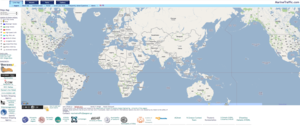
MarineTraffic / Historie
MarineTraffic.com tilbage i 2007
MarineTraffic er et åbent community-baseret projekt, der giver real-time information om transport af skibe og den aktuelle placering af skibe, på havet og i havne. En database med oplysninger om de fartøjer, som omfatter, for eksempel oplysninger om det sted, hvor de blev bygget og dimensioner af fartøjer med en bruttotonnage og Internationale Maritime Organisation. Brugere kan indsende billeder af de skibe, som andre brugere kan rate.